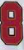
Number: 8